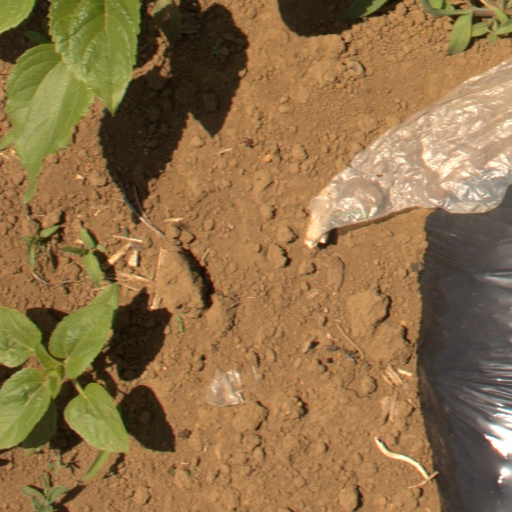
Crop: Jerusalem artichoke